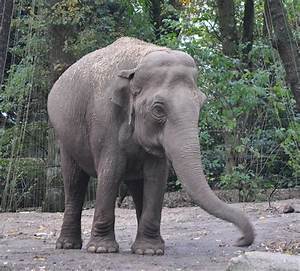
Label: elefante